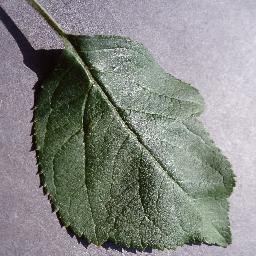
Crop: apple
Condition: healthy